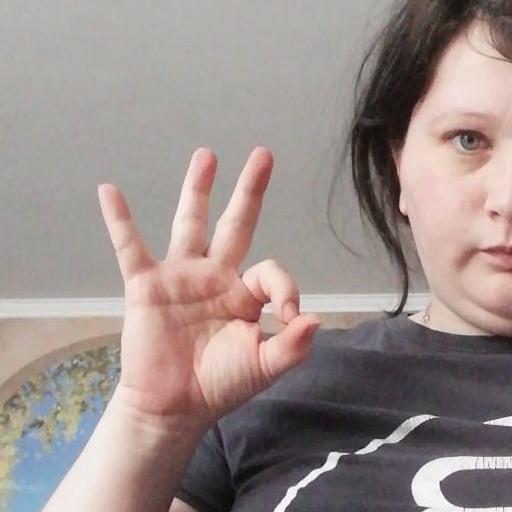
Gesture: ok